Caratacus

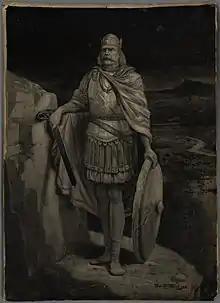
Caradog watercolour painting by Thomas Prydderch.

We next hear of Caratacus in Tacitus's "Annals", leading the Silures and Ordovices of Wales against Plautius' successor as governor, Publius Ostorius Scapula. Finally, in 50, Scapula managed to defeat Caratacus in a set-piece battle somewhere in Ordovician territory, capturing Caratacus' wife and daughter and receiving the surrender of his brothers. Caratacus himself escaped and fled north to the lands of the Brigantes (modern Yorkshire), where the Brigantian queen, Cartimandua, handed him over to the Romans in chains. This was one of the factors that led to two Brigantian revolts against Cartimandua and her Roman allies, once later in the 50s and once in 69, led by Venutius, who had once been Cartimandua's husband. With the capture of Caratacus, much of southern Britain from the Humber to the Severn was pacified and garrisoned throughout the 50s.